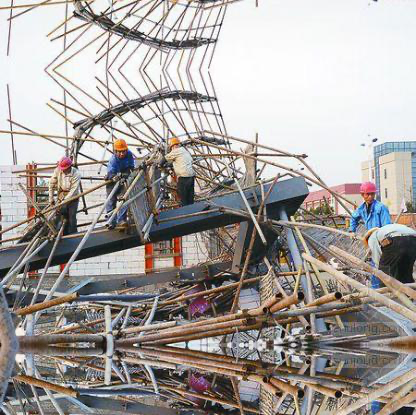
Objects in the image:
label: helmet
label: helmet
label: helmet
label: helmet
label: helmet